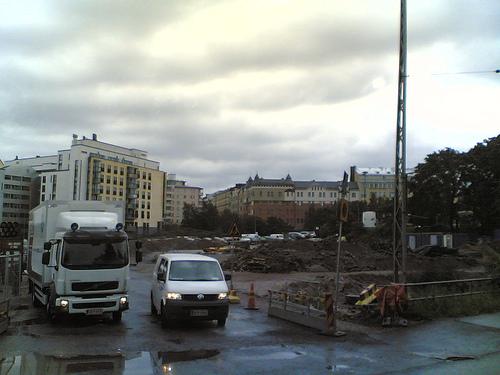
Weather: rain or strom